Henry Kahl House

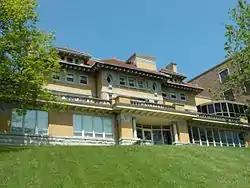
South facade

The Henry Kahl House is a historic building located on a bluff overlooking the West End of Davenport, Iowa, United States. What was a private residence was converted into a nursing home in 1955, and a senior apartment facility in 2016. The house was listed on the National Register of Historic Places in 1983.